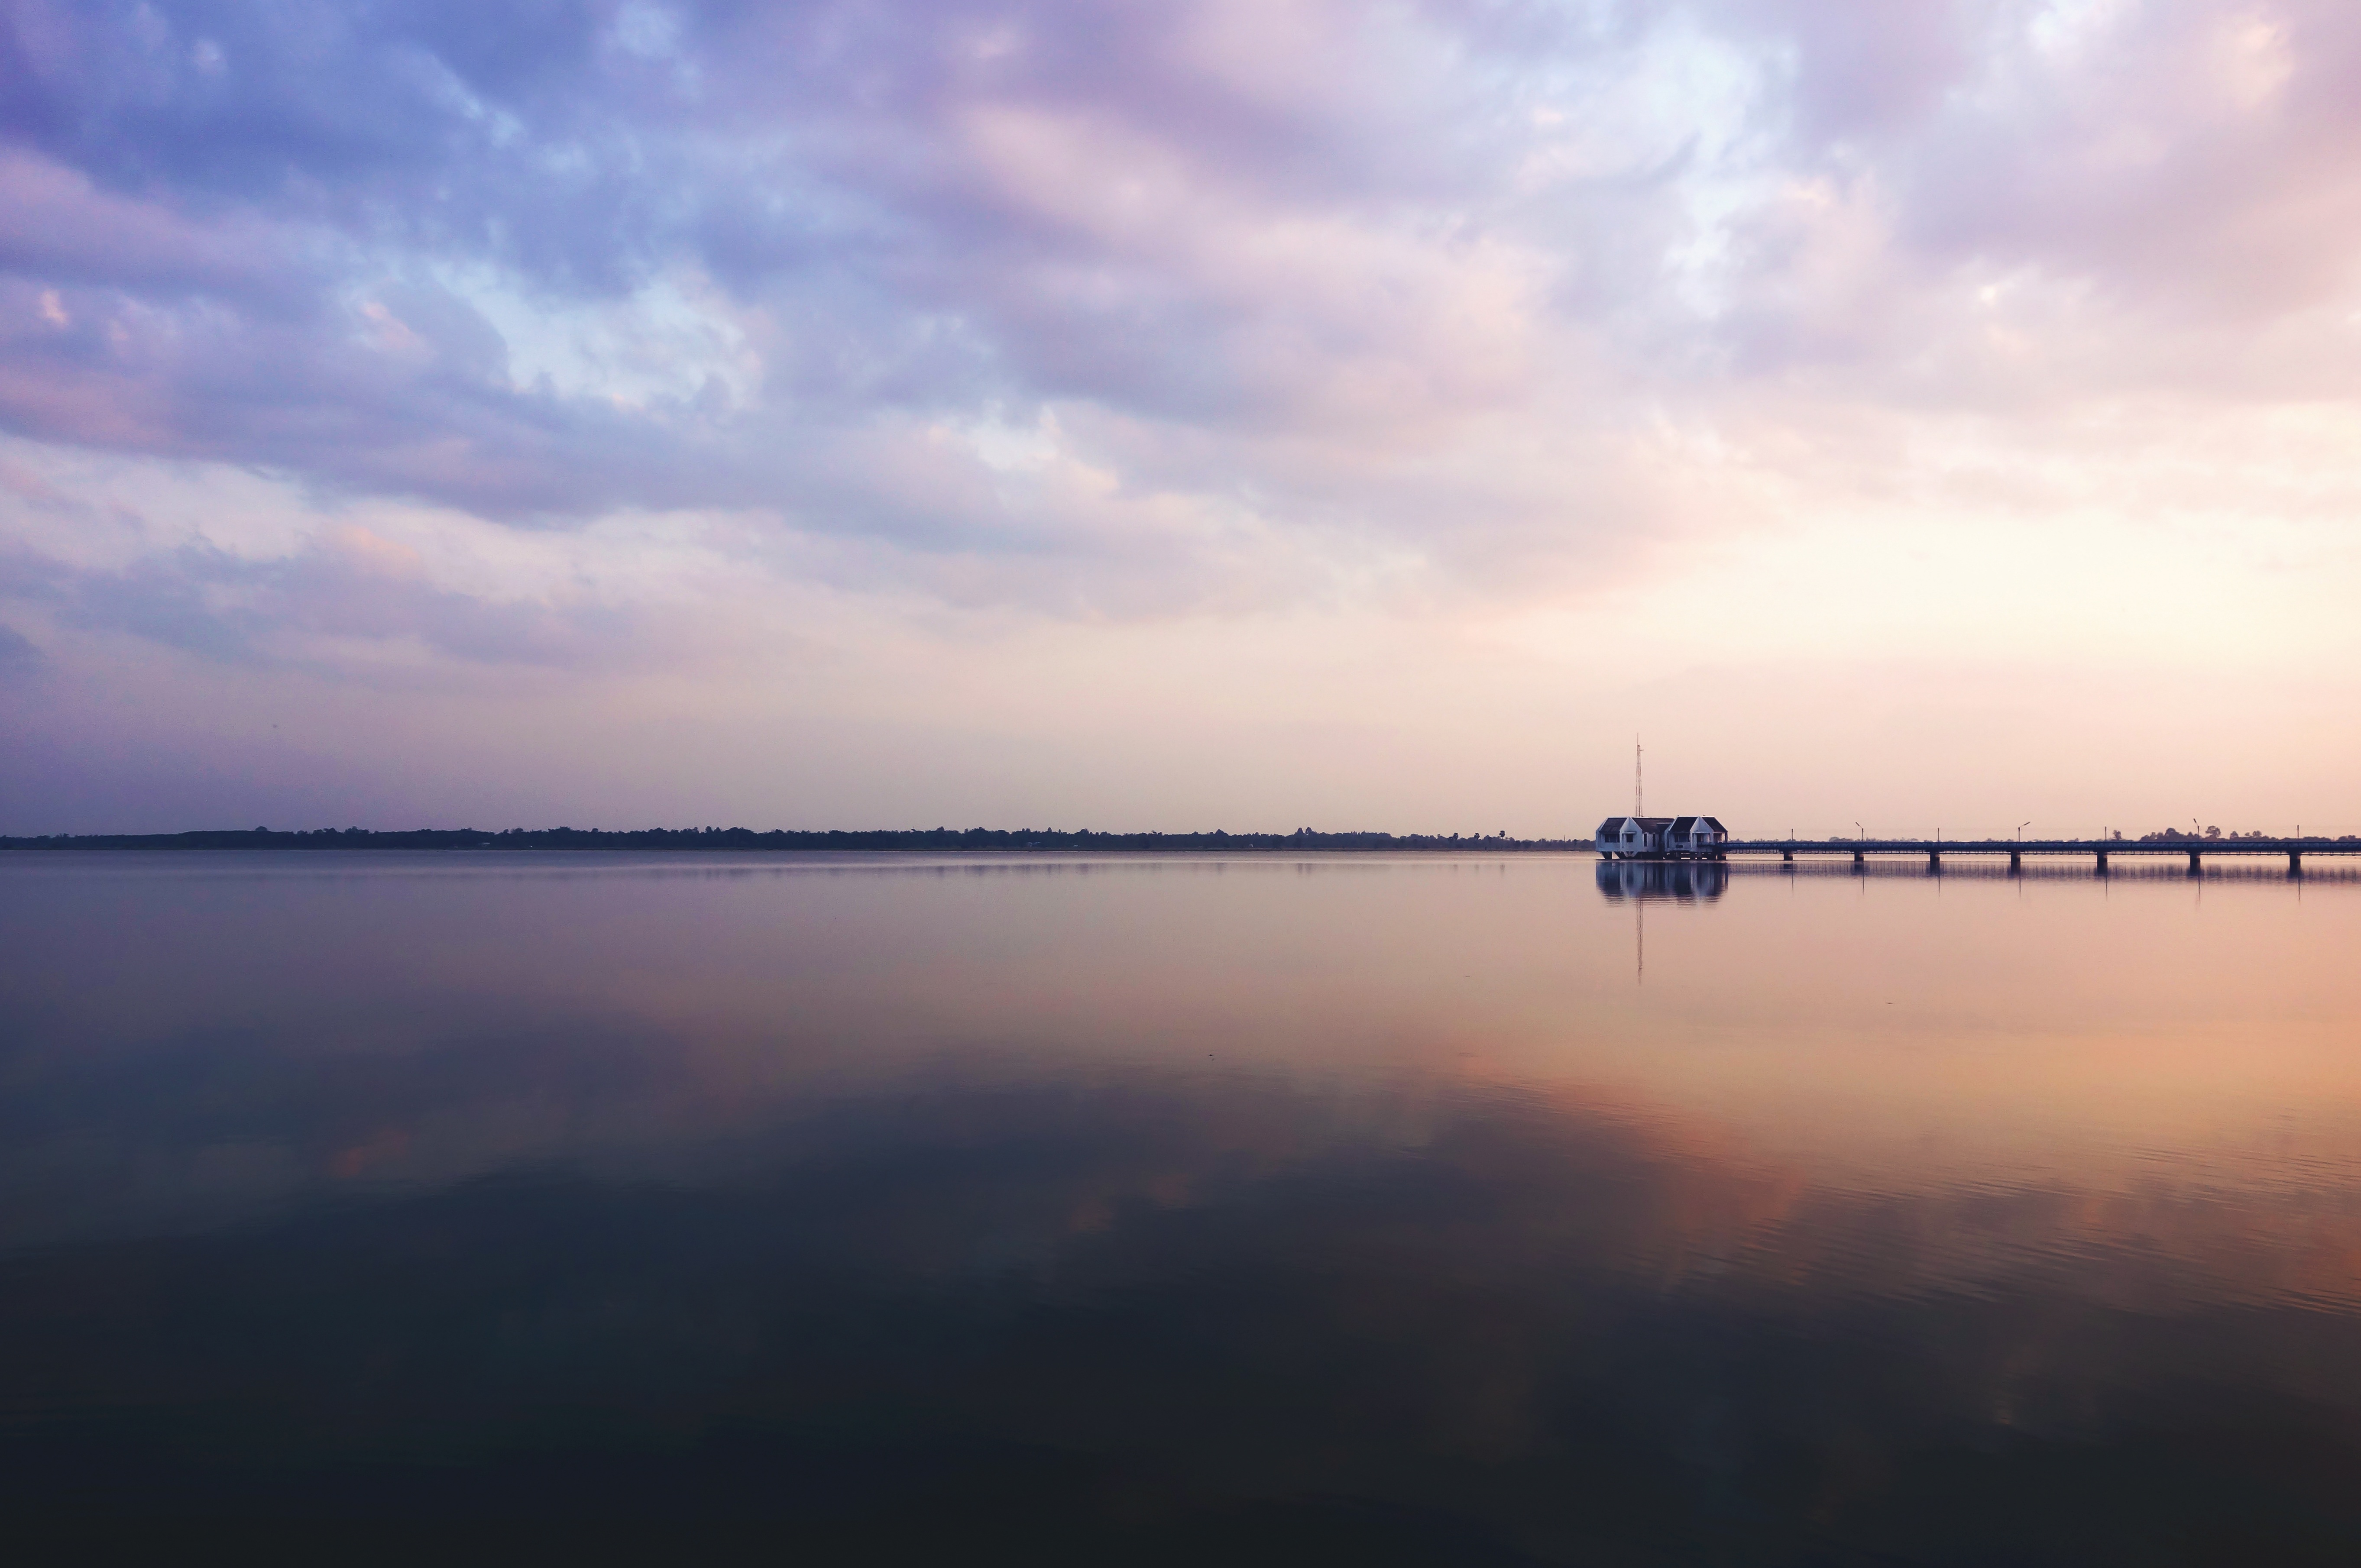
landscape, sea, water, ocean, horizon, cloud, sky, sun, sunrise, sunset, sunlight, morning, lake, dawn, atmosphere, pier, river, dusk, evening, reflection, tranquil, scenic, peaceful, calm, boathouse, jetty, afterglow, meteorological phenomenon, atmospheric phenomenon